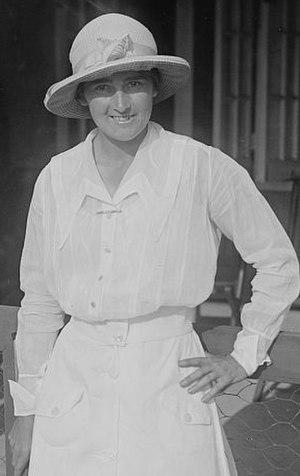
Mary Kendall Browne, nom d'épouse Kenneth-Smith, plus connue sous le nom de Mary Browne, est une joueuse de tennis américaine des années 1910 et 1920. Elle est née le 3 juin 1891 dans le comté de Ventura et décédée le 19 août 1971 à Laguna Hills.